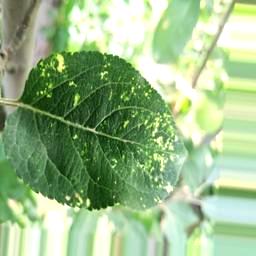
Label: Apple_Mosaic